Inner Circle (professional wrestling)

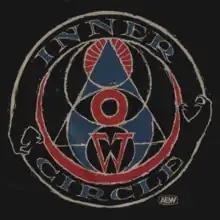
The logo of the Inner Circle

The Inner Circle was an American professional wrestling stable formed in American professional wrestling promotion All Elite Wrestling (AEW), created and led by Chris Jericho. It also consisted of original members Sammy Guevara, Jake Hager, Santana and Ortiz.